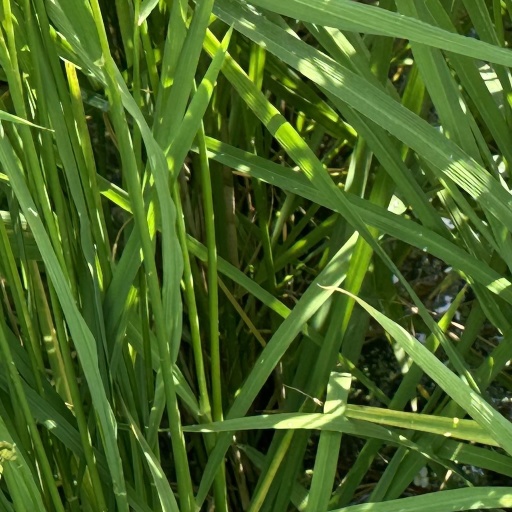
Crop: rice